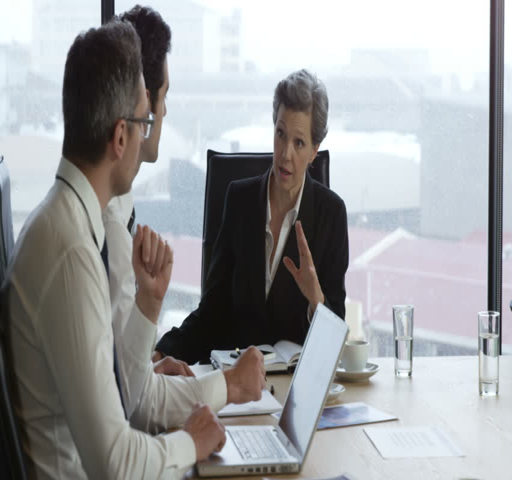
business people in meeting in the office